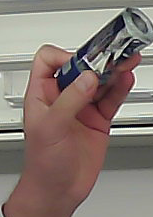
Product: nivea_rollon